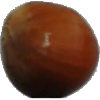
Label: Nut Forest 1